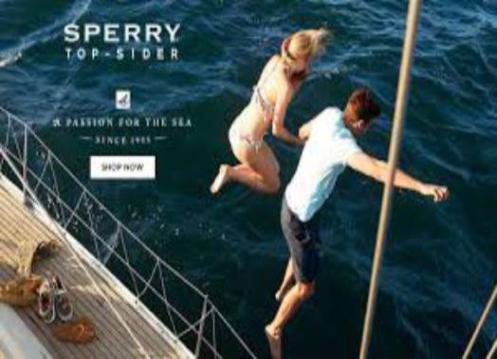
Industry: Clothes